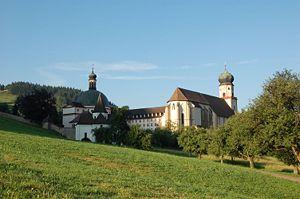
Trudpert, mort en 607 ou 644, était missionnaire en Allemagne. Certains le considèrent comme un moine venant d'Irlande, d'autres comme allemand. Ce que l'on sait de sa vie repose essentiellement sur la légende et la tradition.